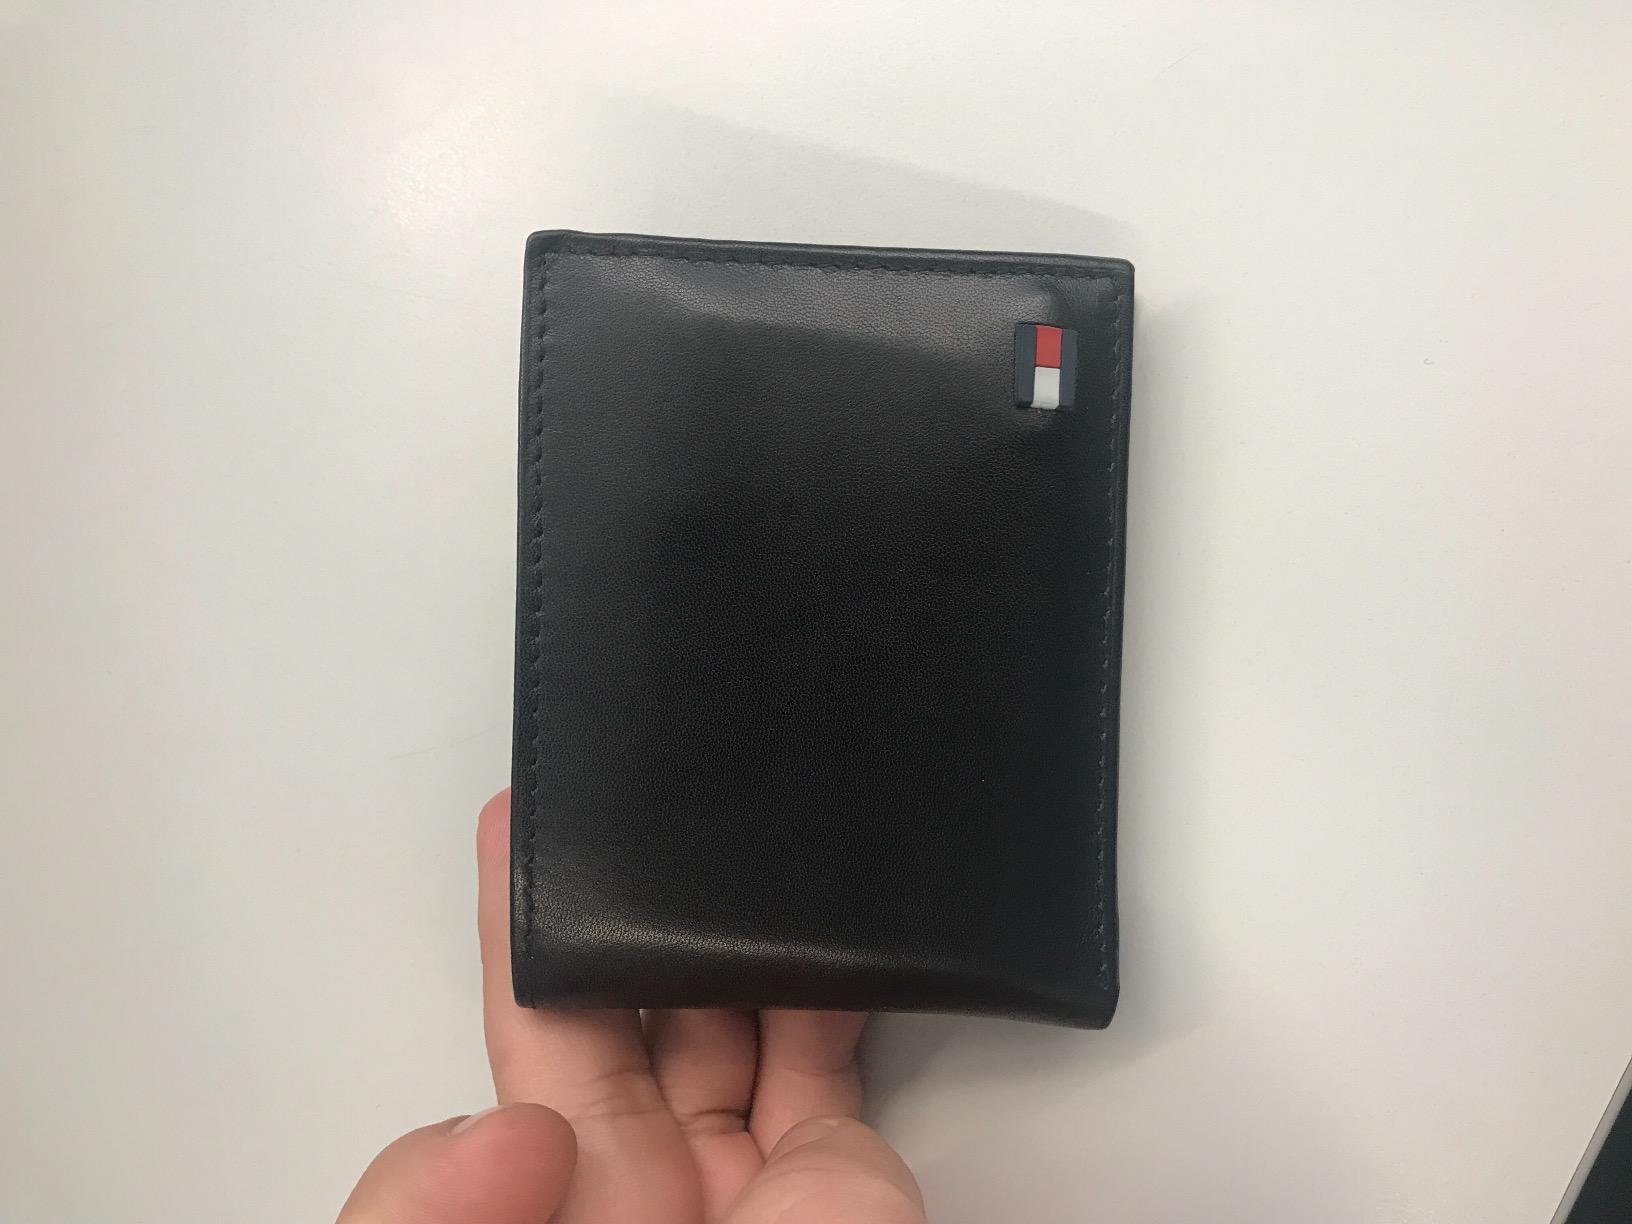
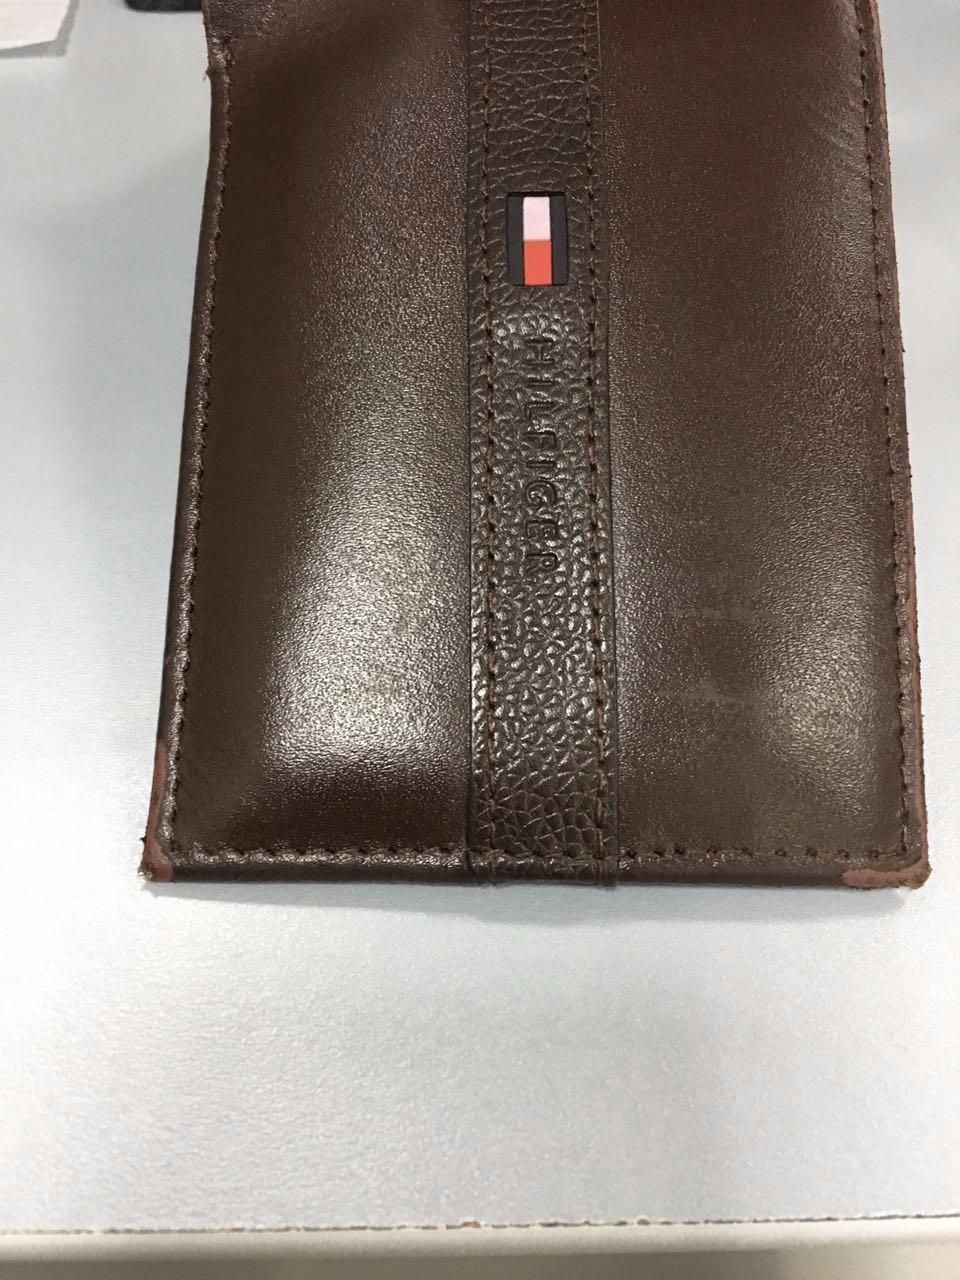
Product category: accessories_wallet
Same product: no